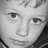
Emotion: surprise